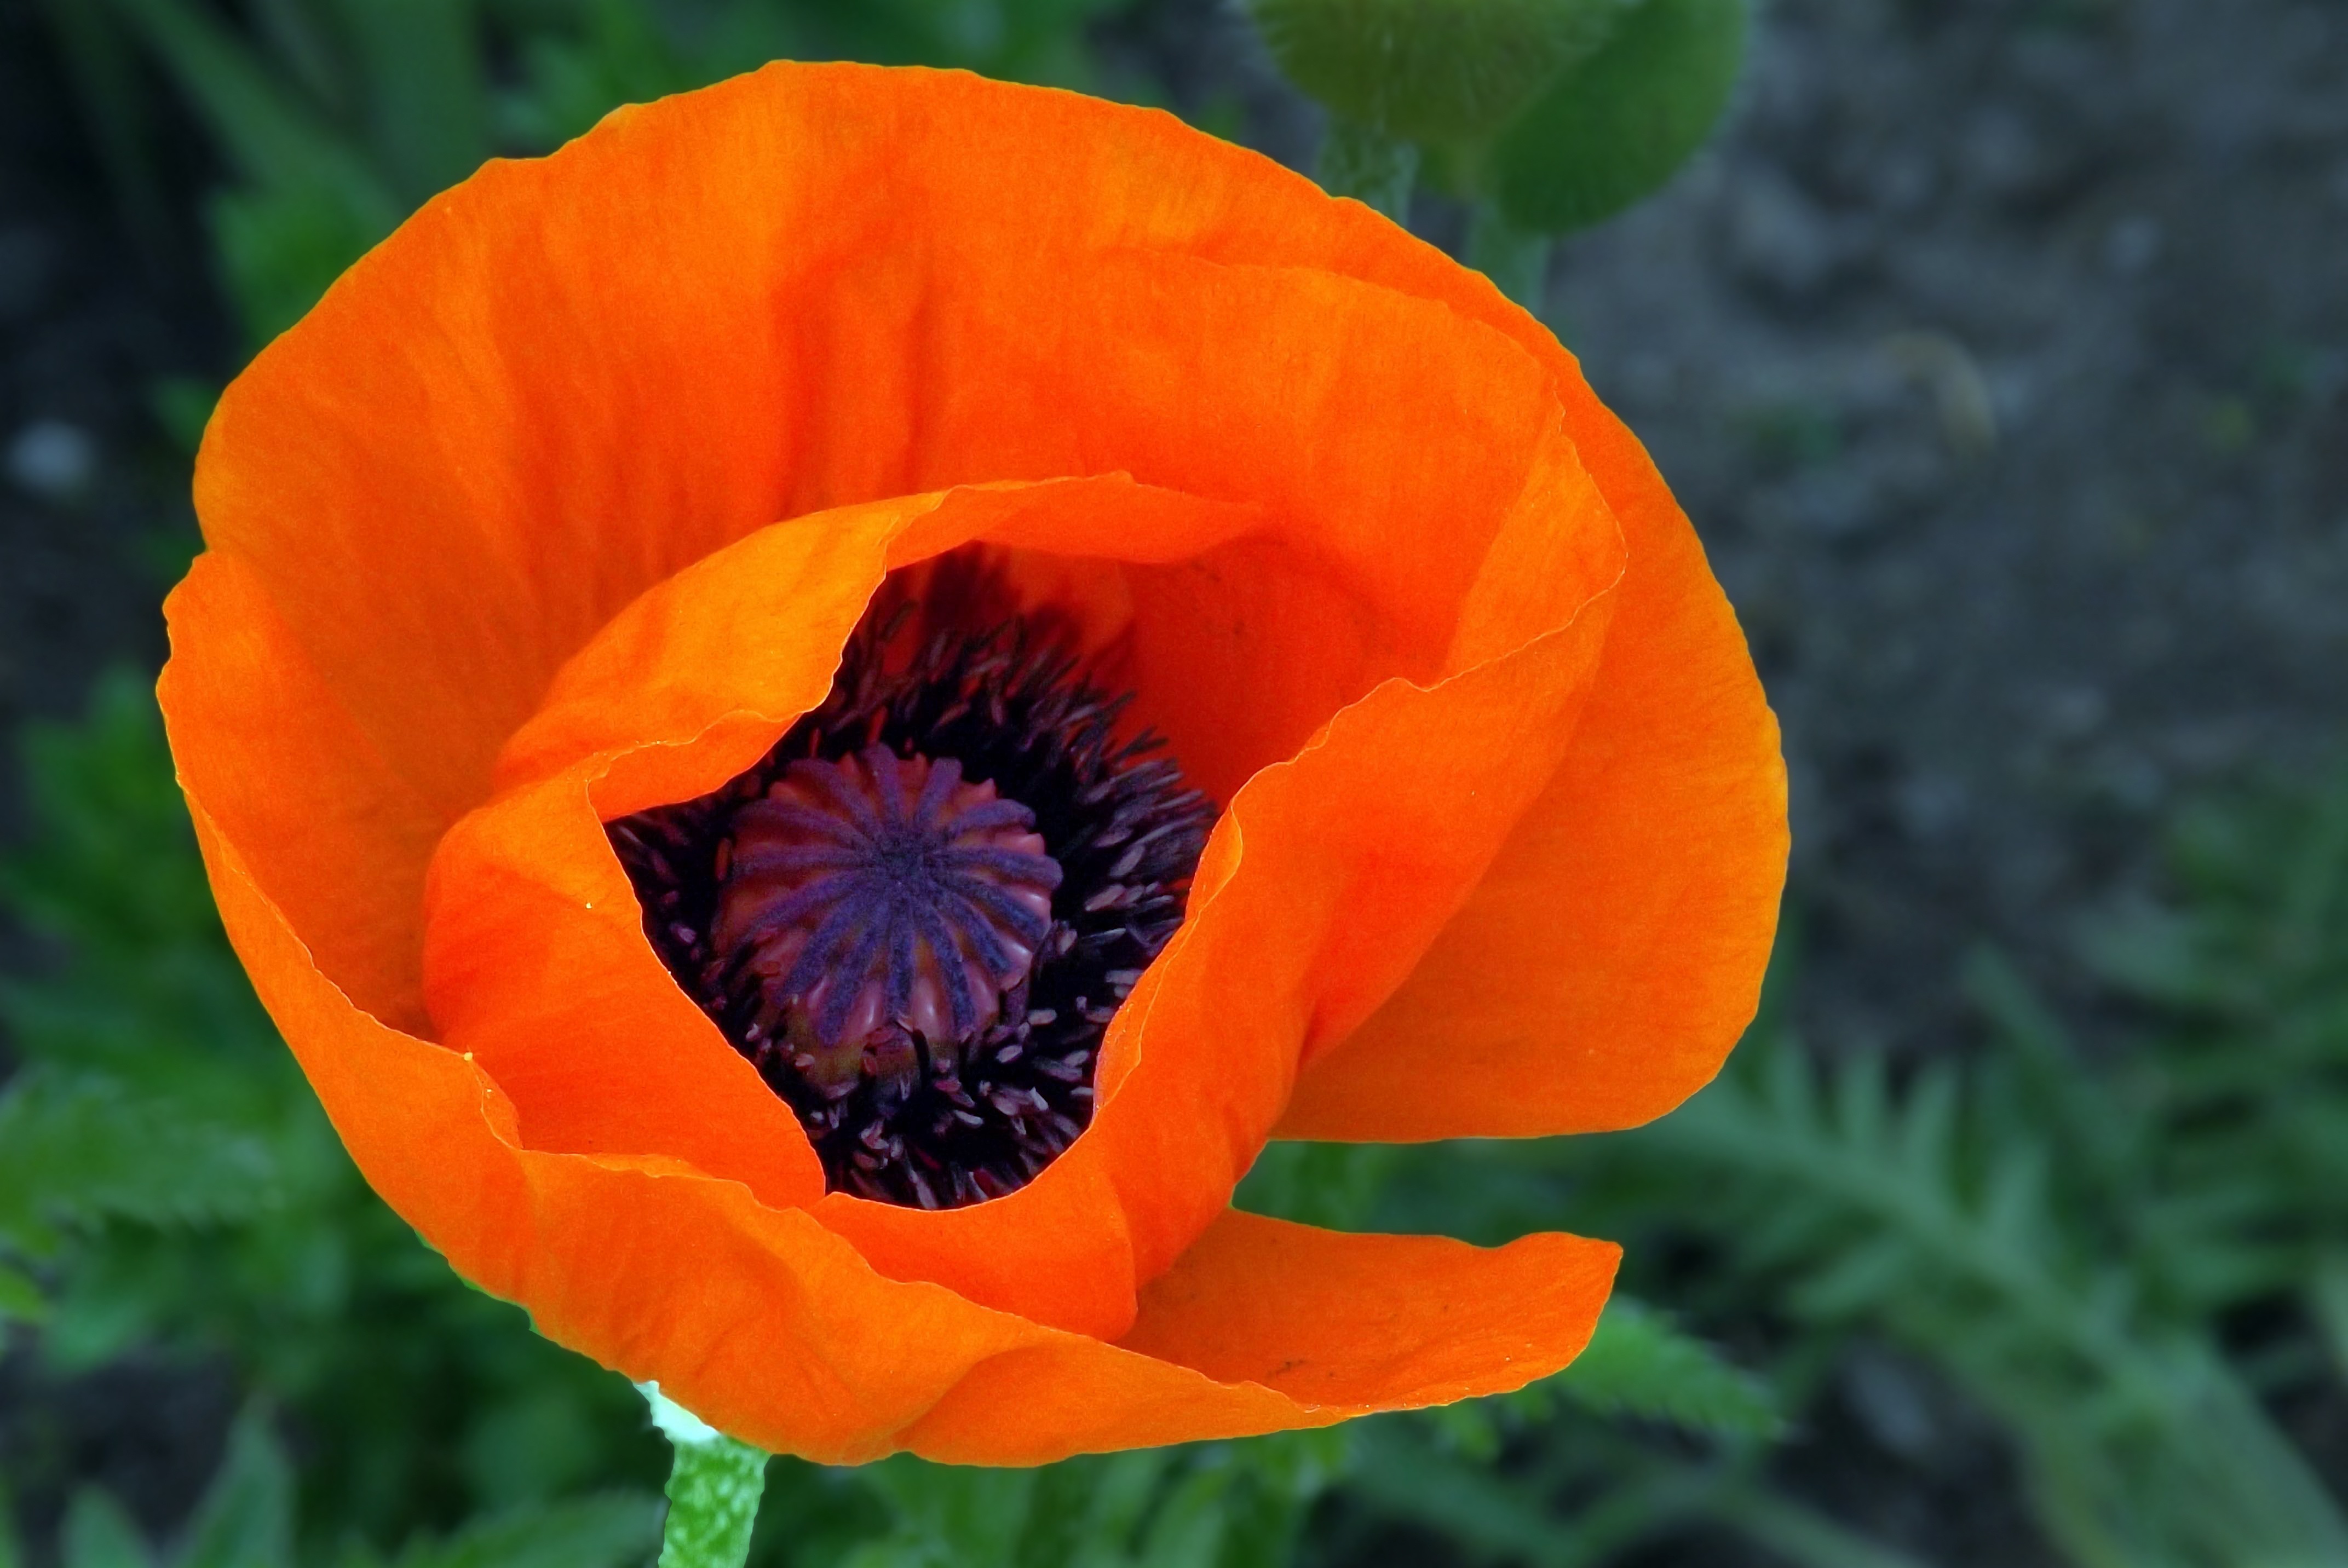
blossom, plant, flower, petal, bloom, red, yellow, flora, klatschmohn, poppy, flowering plant, eschscholzia californica, land plant, poppy family